Greater Chennai Corporation

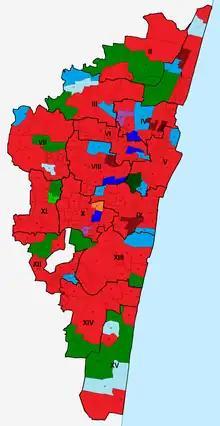
2022 Chennai Municipal Corporation Election

The seats of the Mayor, Deputy Mayor and the Greater Chennai Corporation Council have been vacant since 2016. As part of the 2022 Tamil Nadu urban civic body elections, the Greater Chennai Corporation went to polling on 19 February 2022, alongside 20 other municipal corporations of Tamil Nadu, to elect 200 councillors to represent the city's 200 wards; the councillors will choose one amongst themselves as the Mayor of Chennai, a historically significant, coveted office. The Government of Tamil Nadu had announced that the Mayor's seat has been reserved for a Scheduled Caste woman this time. The election results were announced on 22 February 2022 by the Tamil Nadu State Election Commission. The Dravida Munnetra Kazhagam (DMK) won 153 out of the total 200 wards in Chennai, with the other parties in its Secular Progressive Alliance winning 25 more seats—13 for Indian National Congress, four for Communist Party of India – Marxist (CPI-M), four for Viduthalai Chiruthaigal Katchi (VCK), two for Marumalarchi Dravida Munnetra Kazhagam (MDMK), one each for Communist Party of India (CPI) and Indian Union Muslim League (IUML). The All India Anna Dravida Munnetra Kazhagam (AIADMK) won 15 seats. The Bharatiya Janata Party (BJP), the ruling party of the Union Government of India, won one seat. The Amma Makkal Munnettra Kazagam (AMMK) also won a seat. Aside parties, five independent candidates won in their respective wards. The councillors formally elected the Mayor and the Deputy Mayor on 4 March 2022. Having secured an absolute majority, the DMK's mayoral candidate Priya Rajan became the 46th Mayor of Chennai, unopposed. She is the youngest mayor in Chennai's history (aged 28), and the first Dalit woman to hold the office.